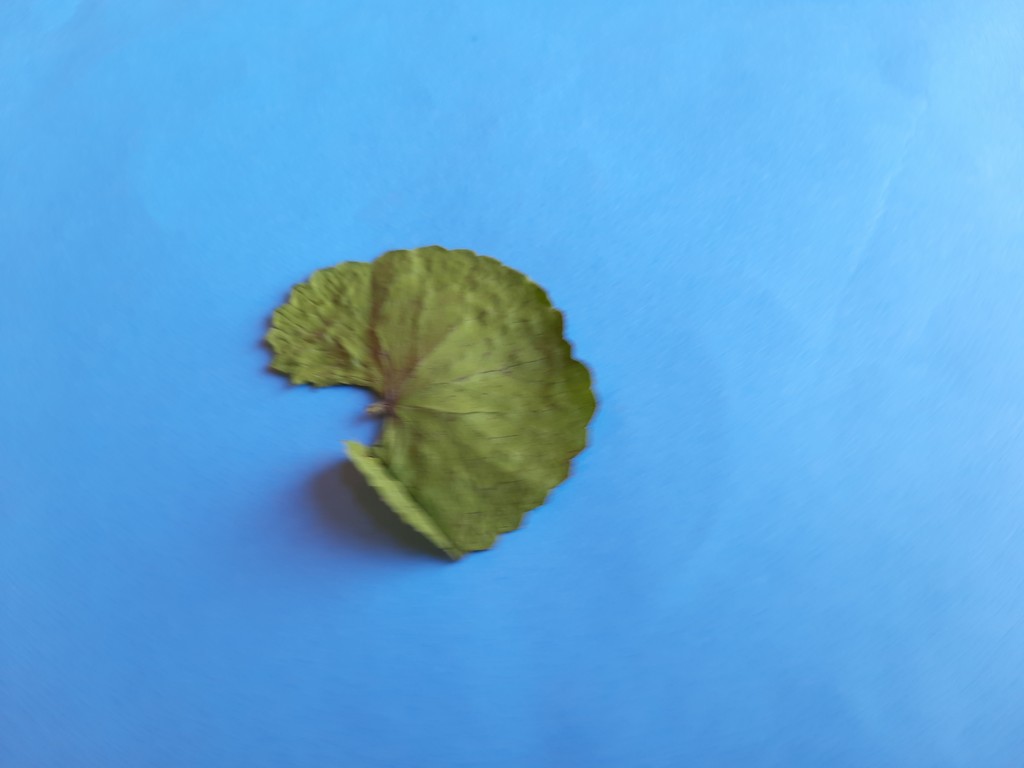
Label: Dried